Small tortoiseshell

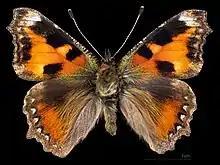
"Aglais urticae", Aberration ex larva MHNT

The Corsican small tortoiseshell ("Aglais ichnusa") looks very similar; whether it is a subspecies or a distinct species is yet to be determined. "Nymphalis xanthomelas" and "Nymphalis l-album" are also similar in appearance.